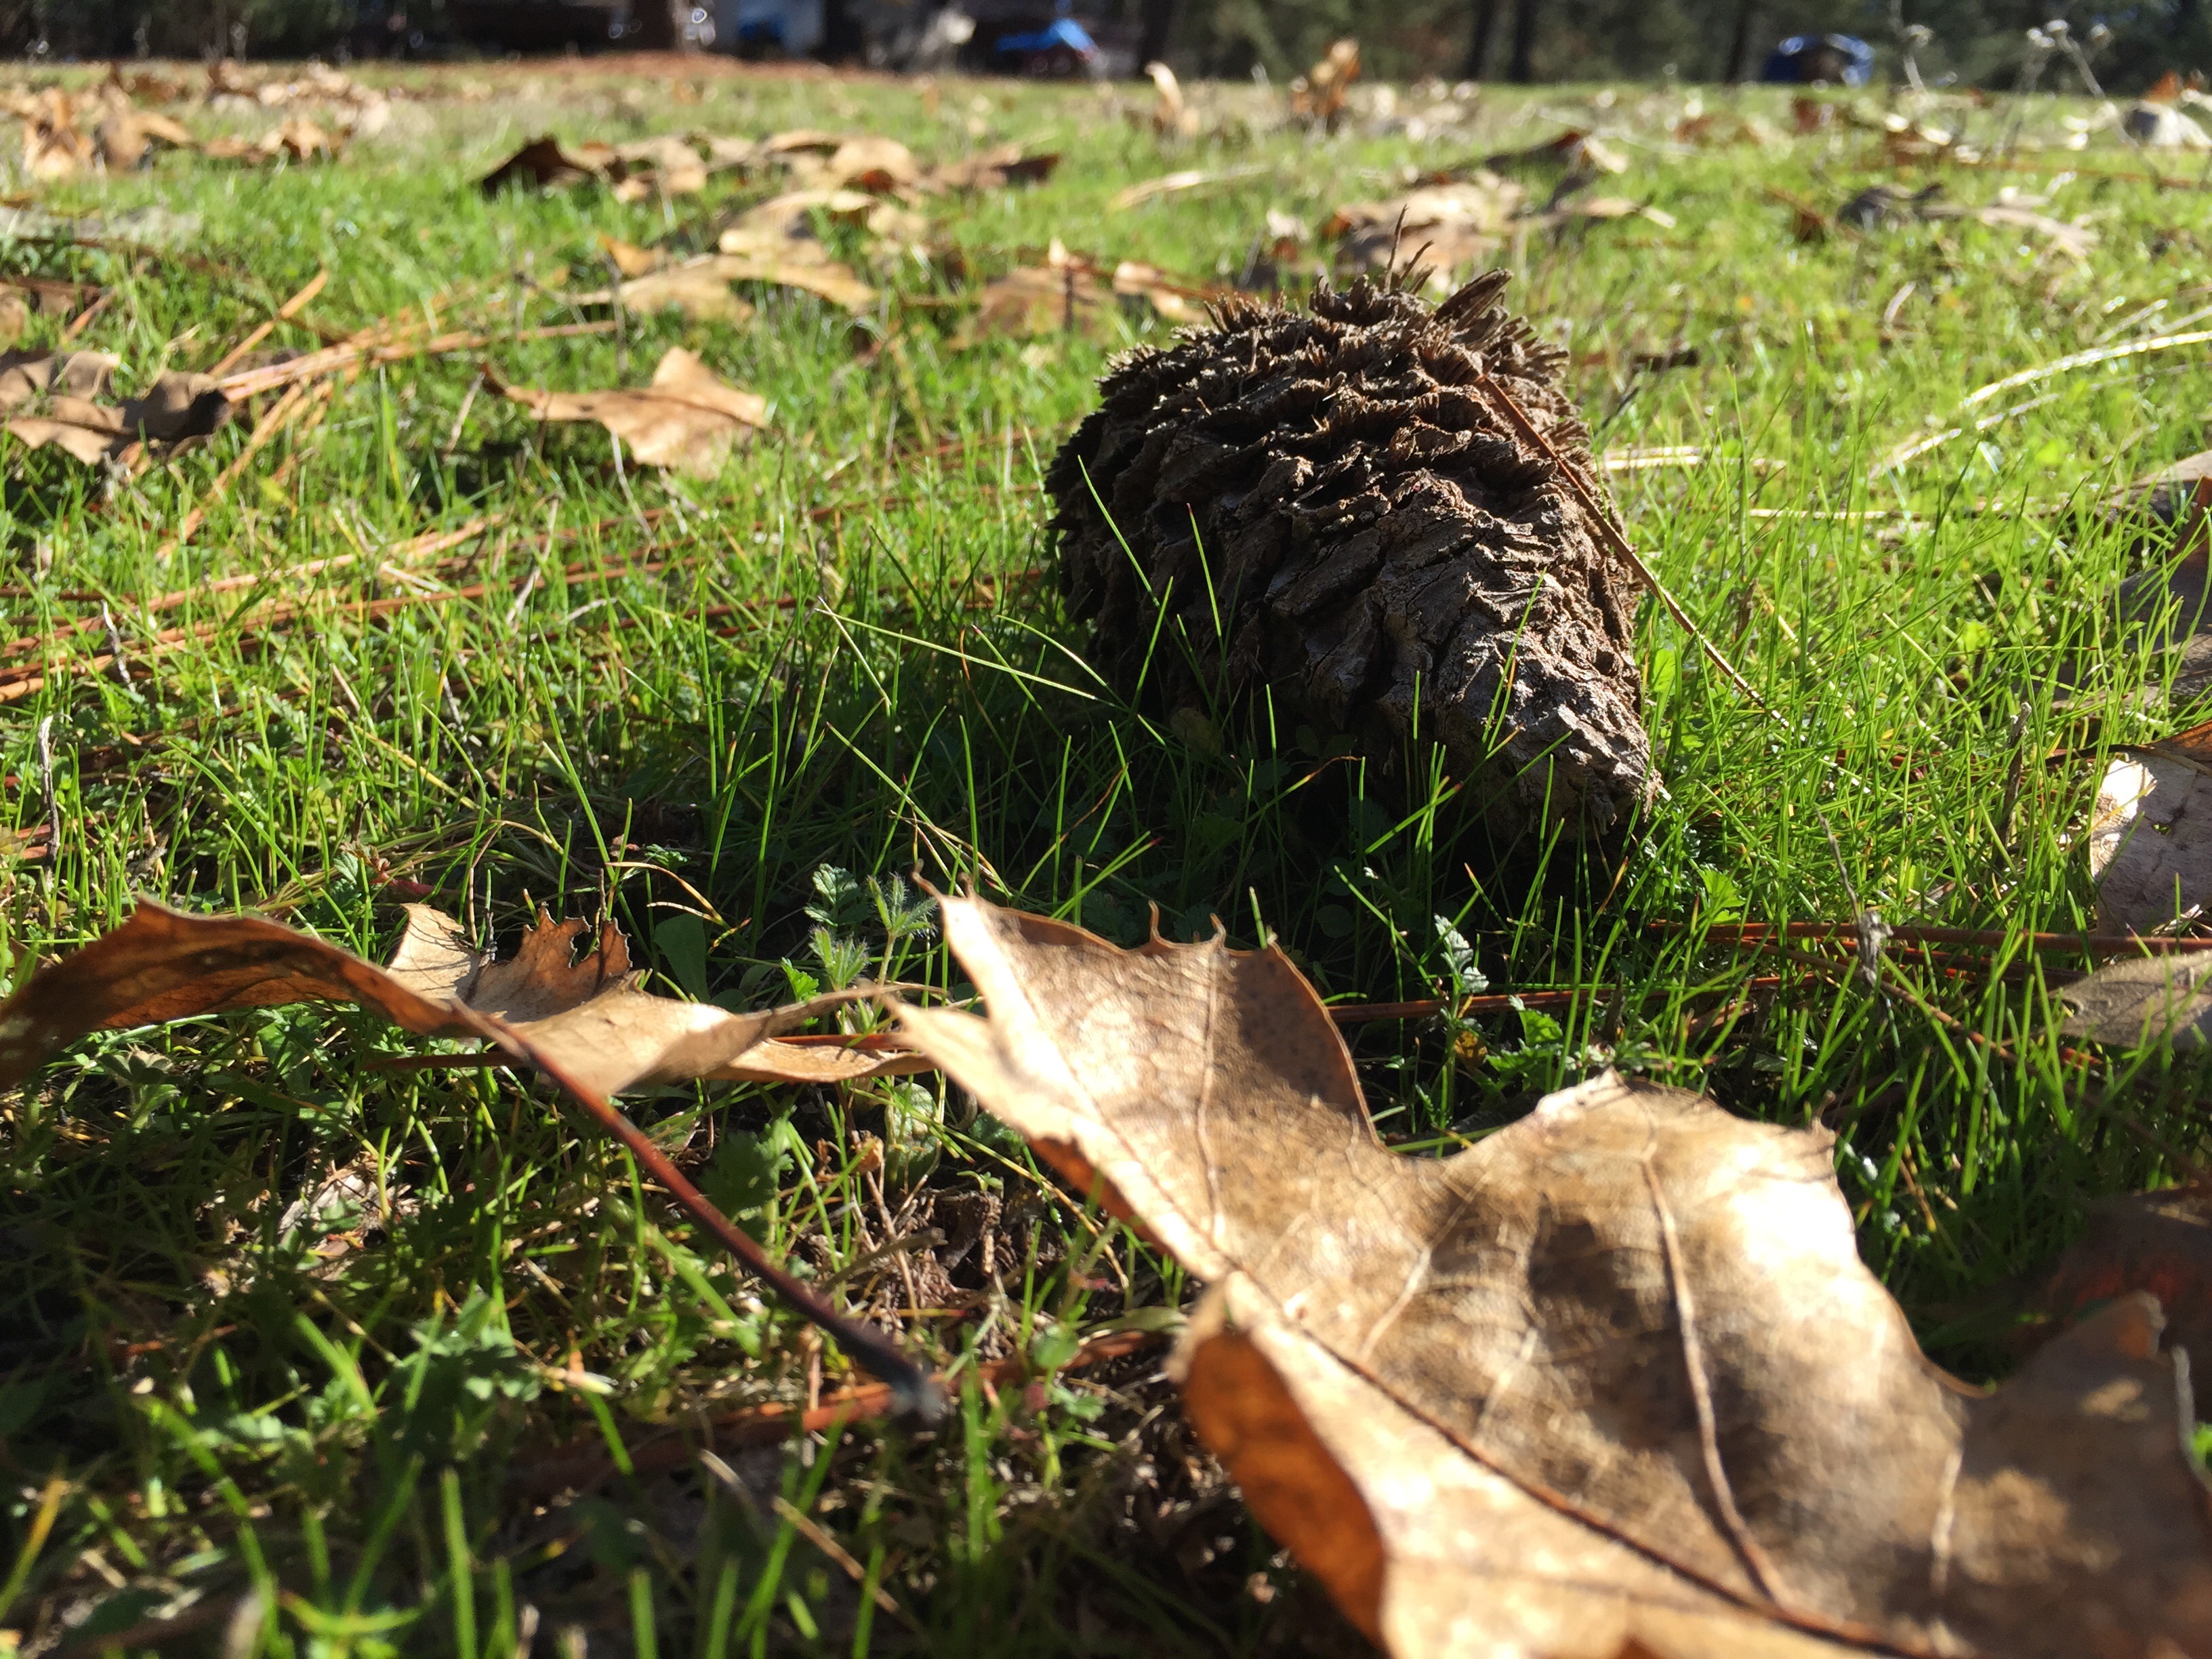
grass, wildlife, fauna, woodland